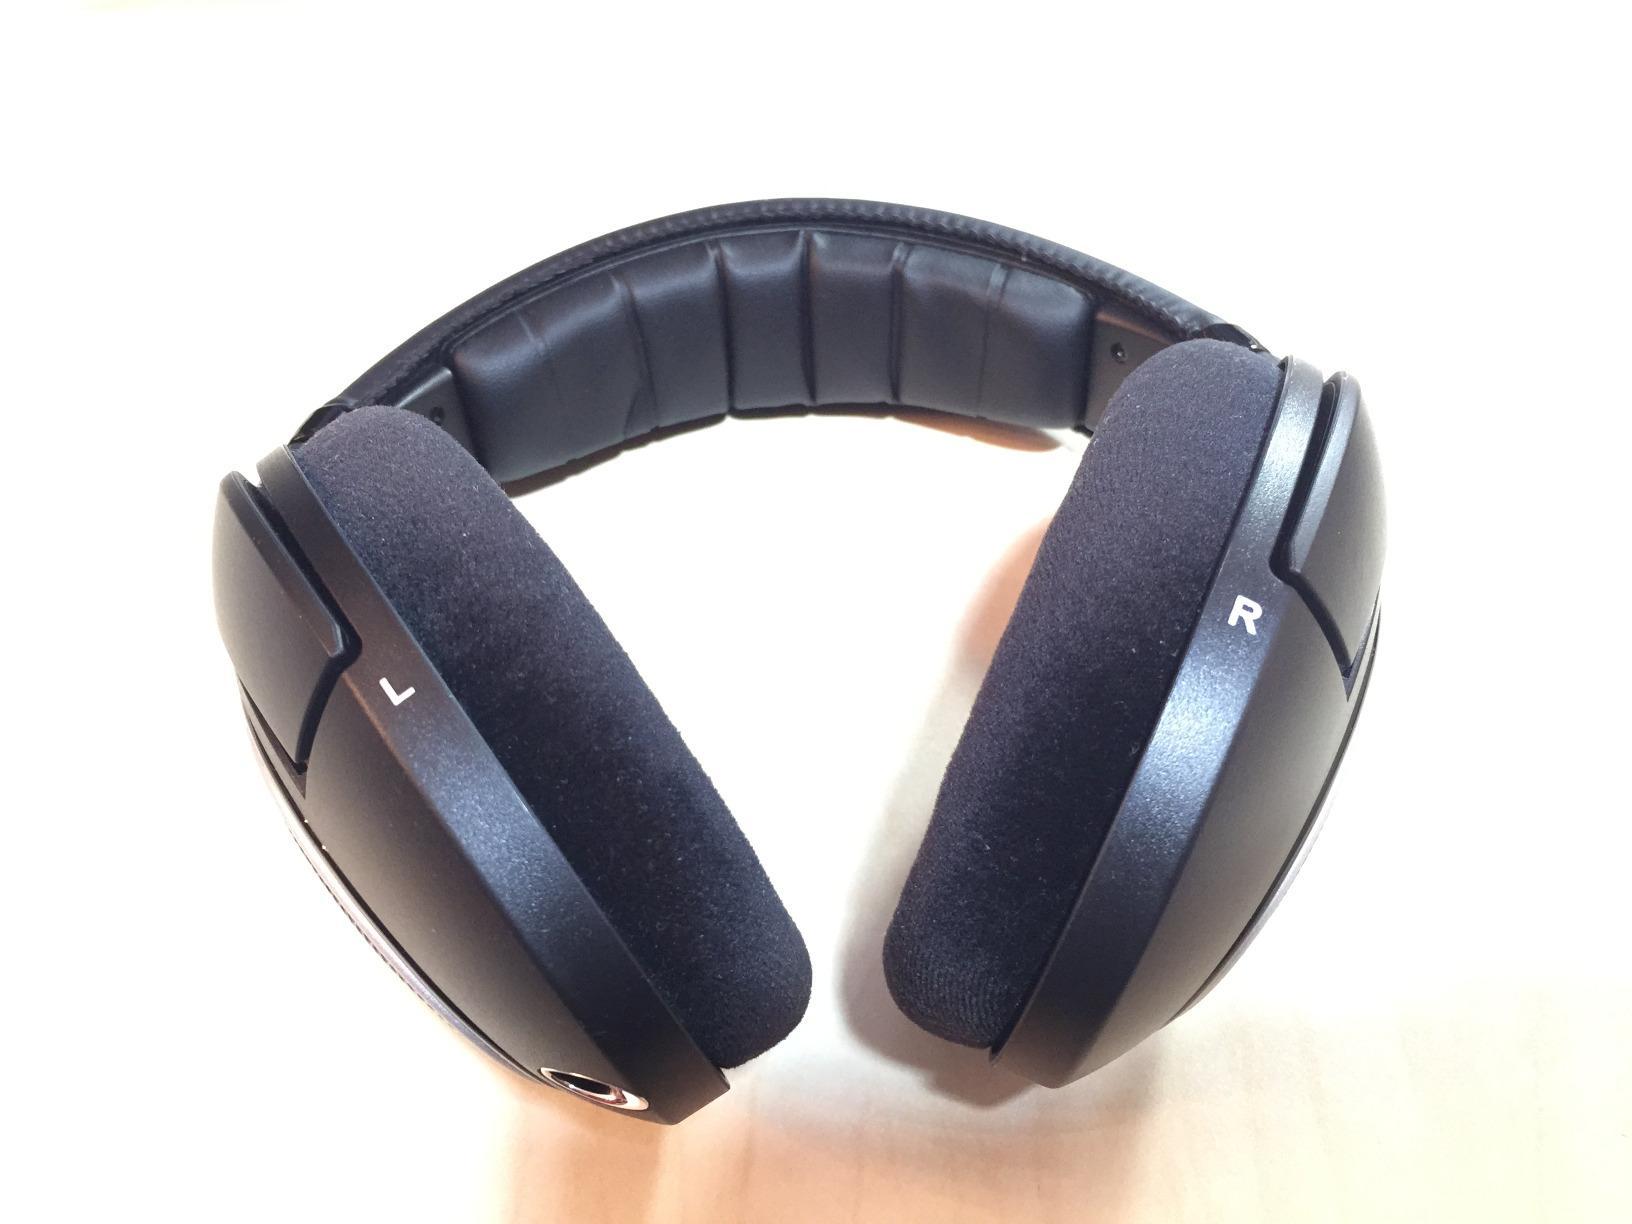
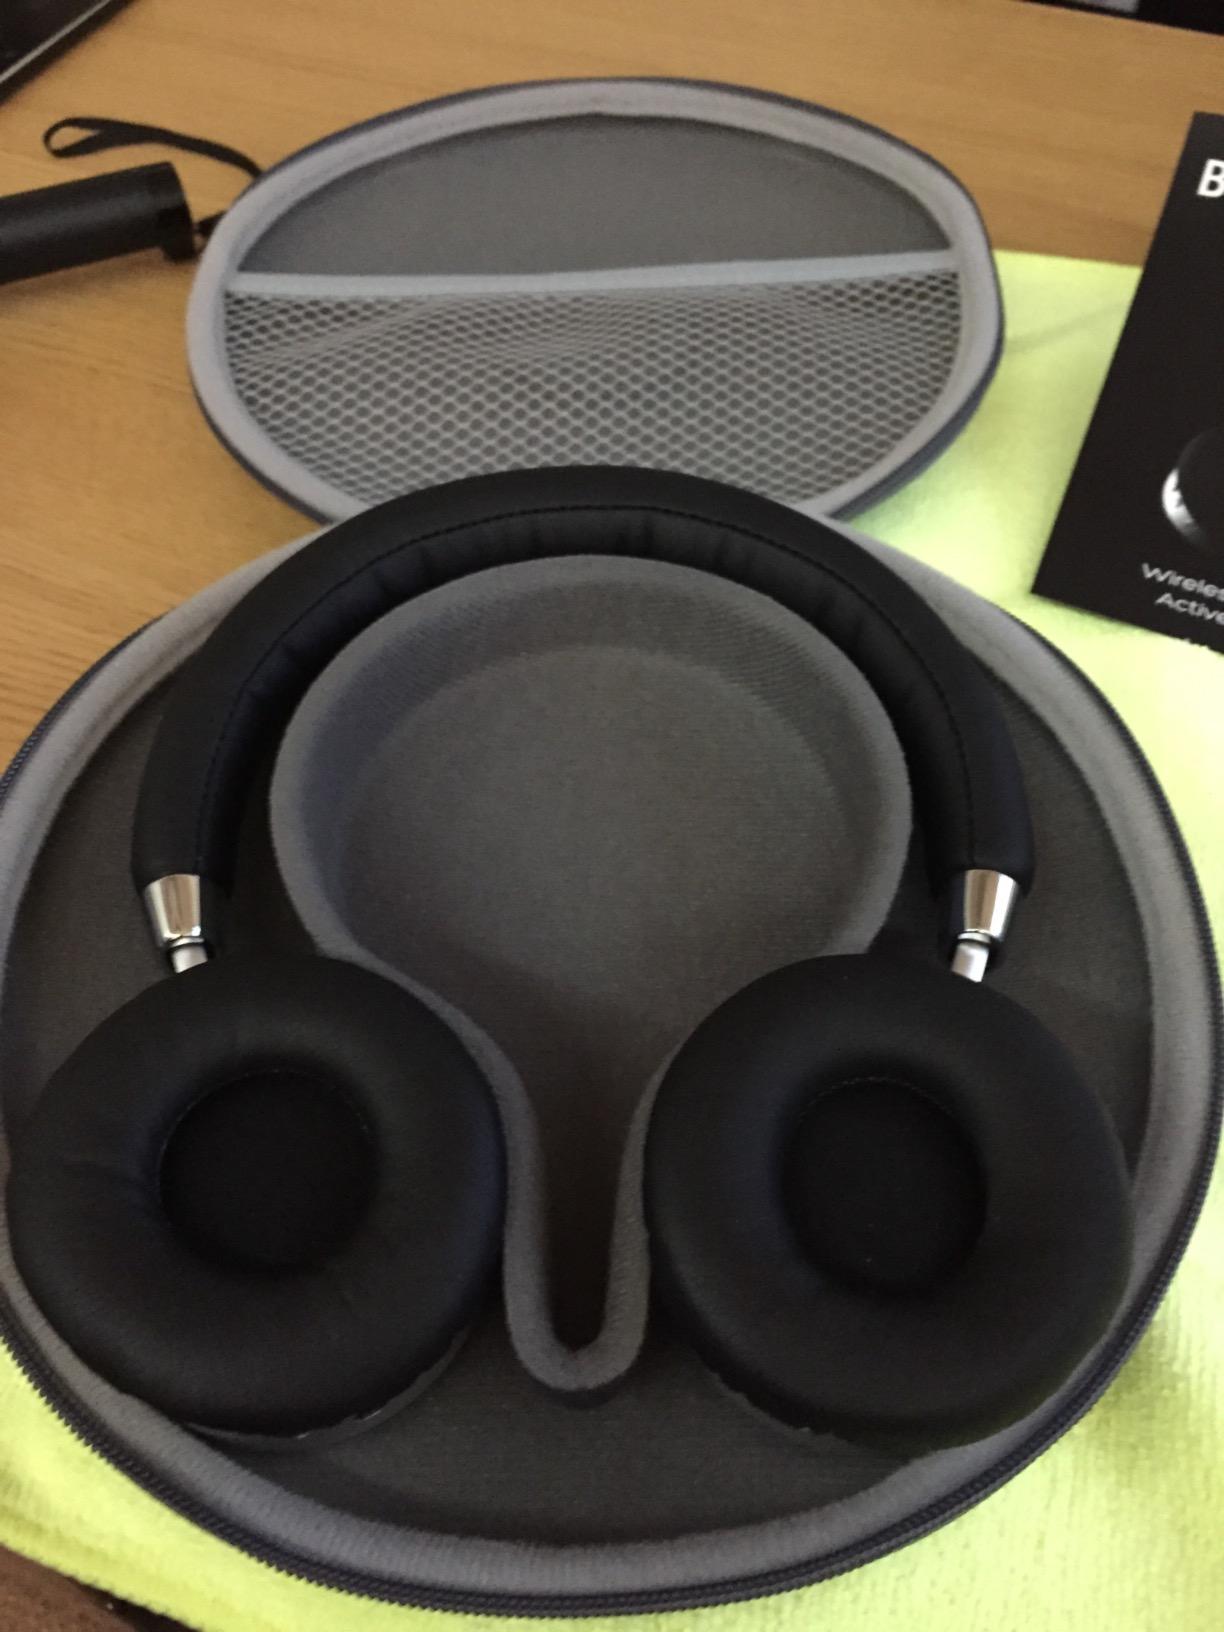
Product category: headphones
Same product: no